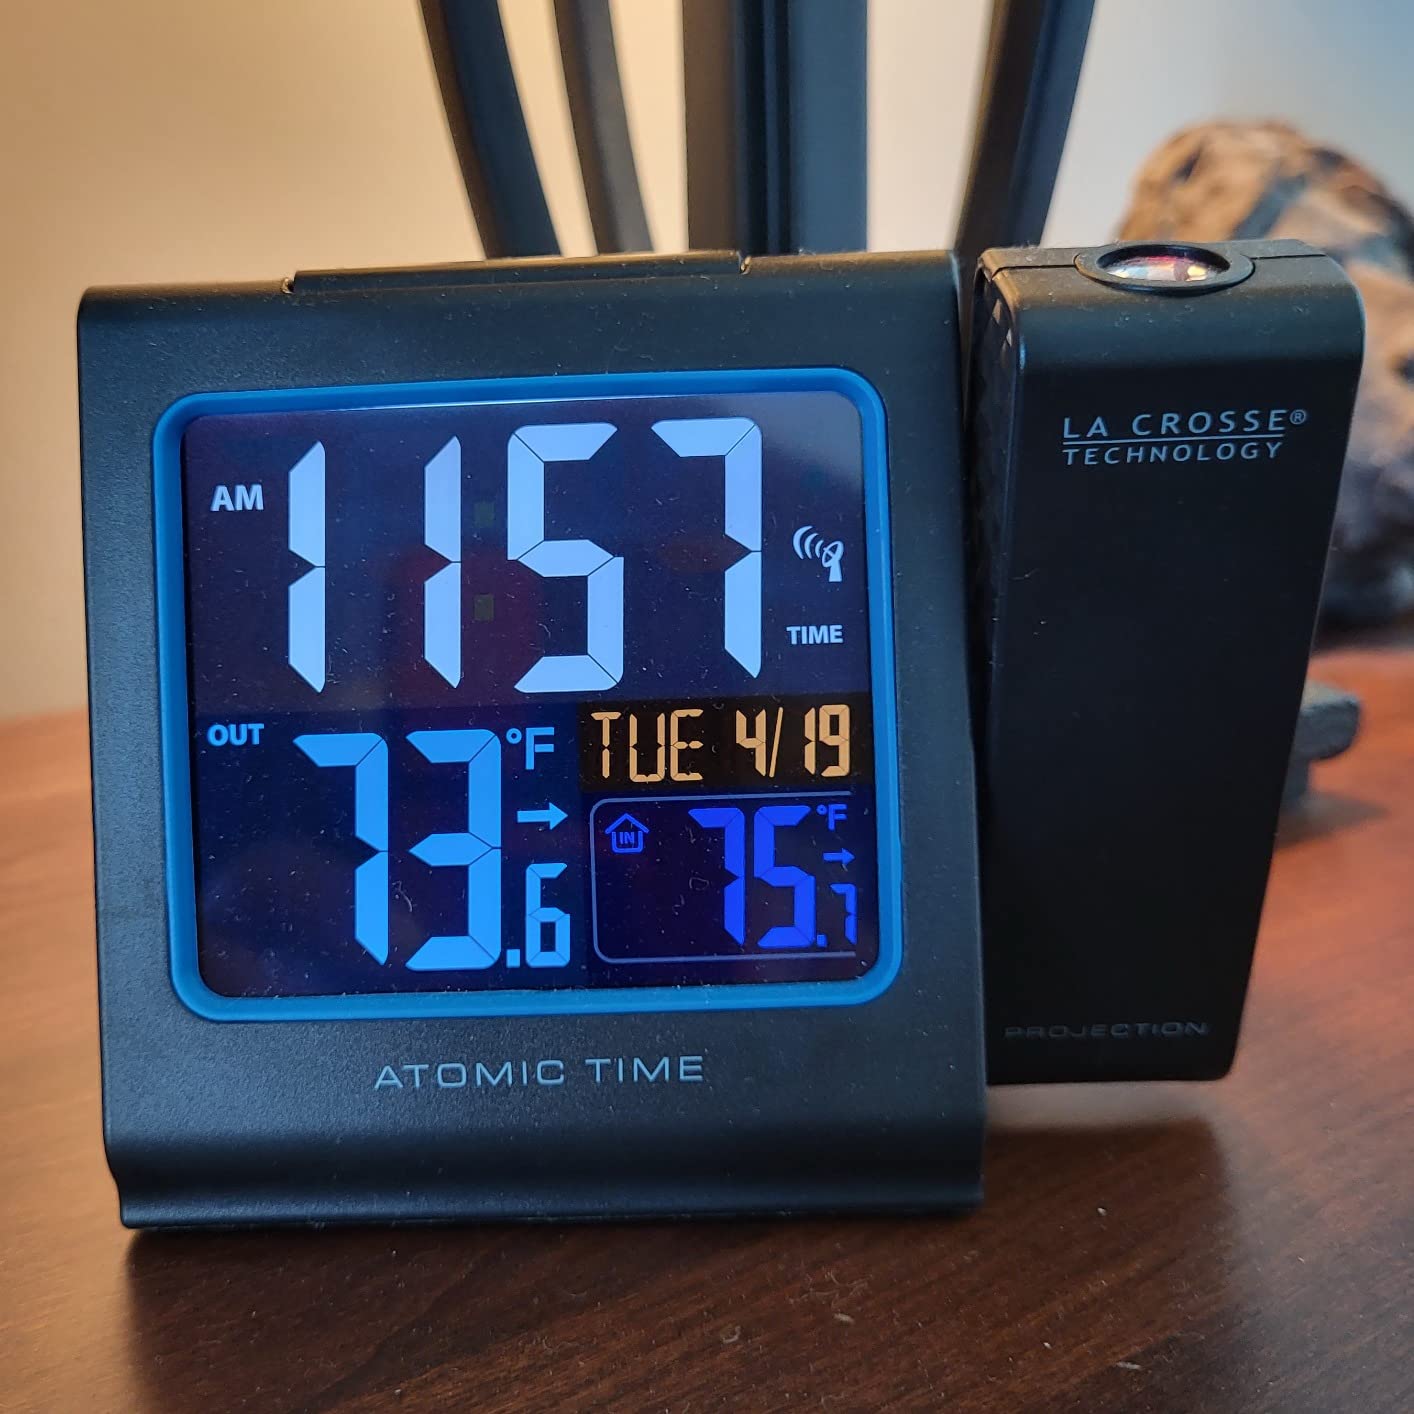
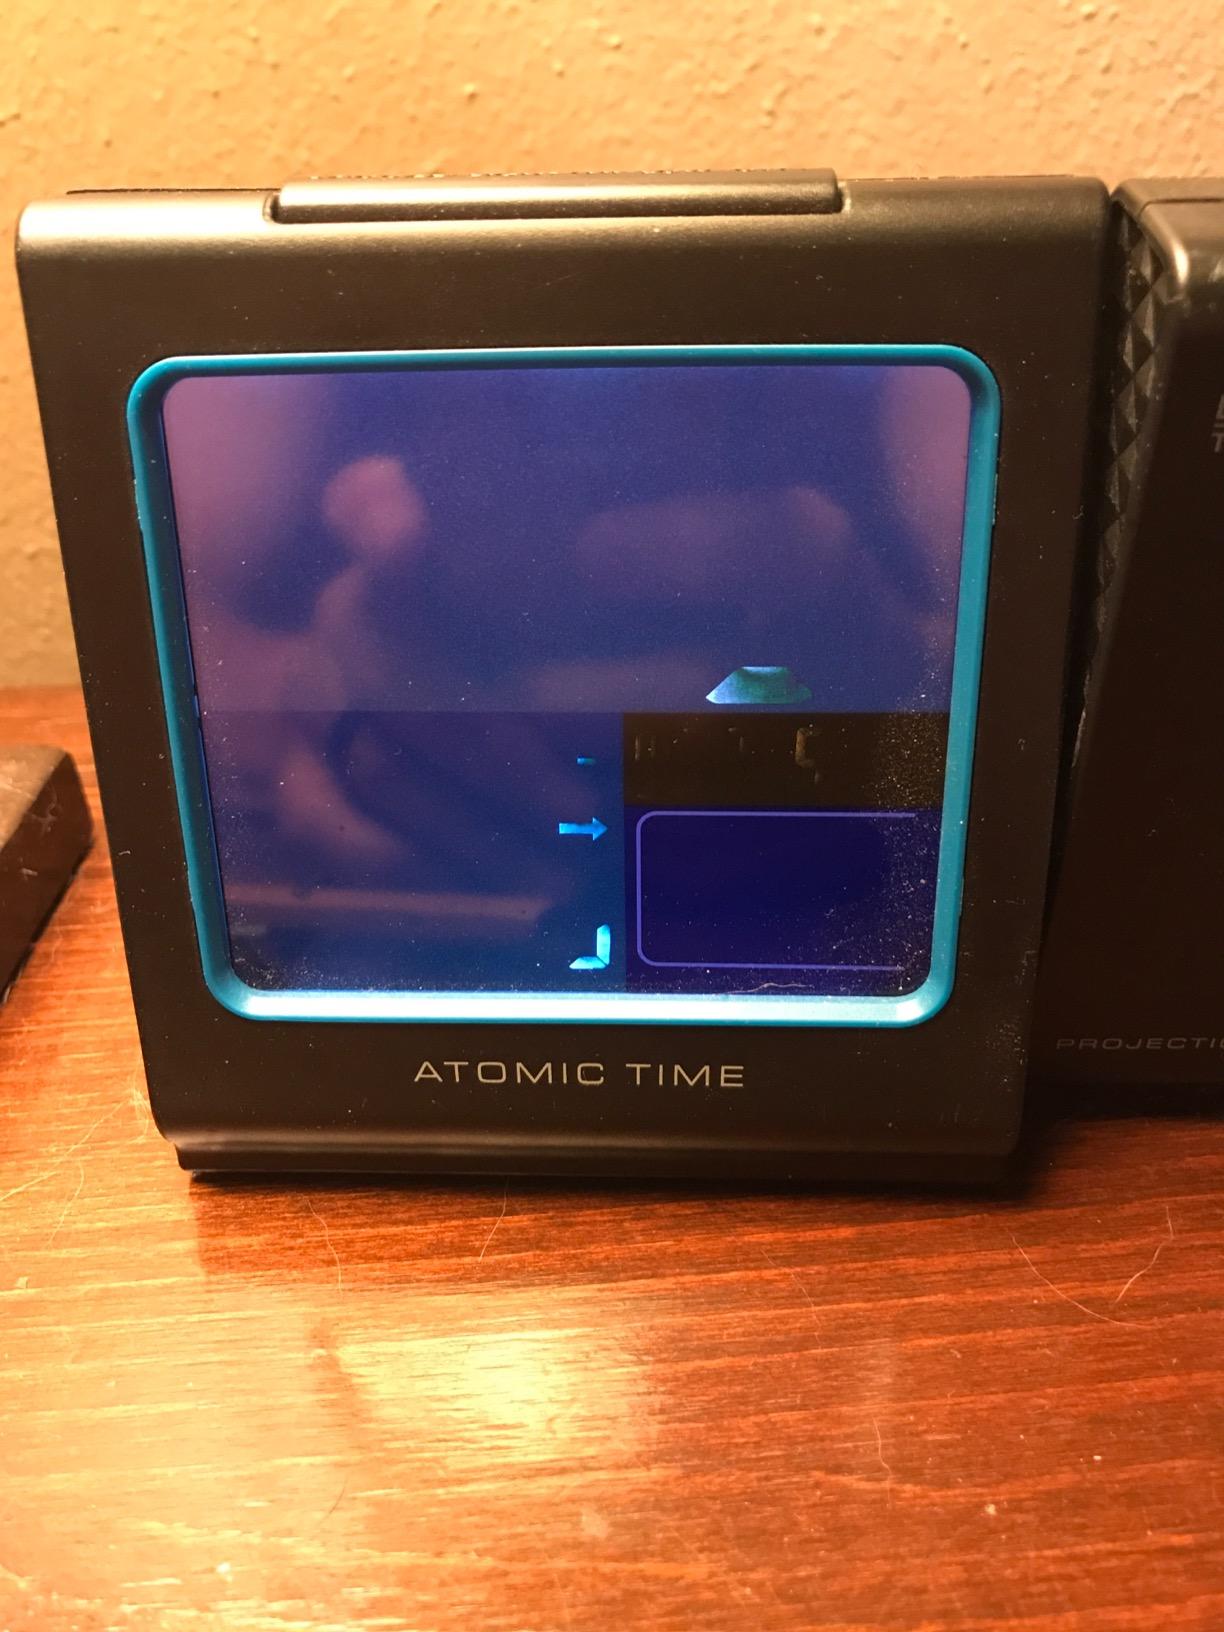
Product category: clock
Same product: yes